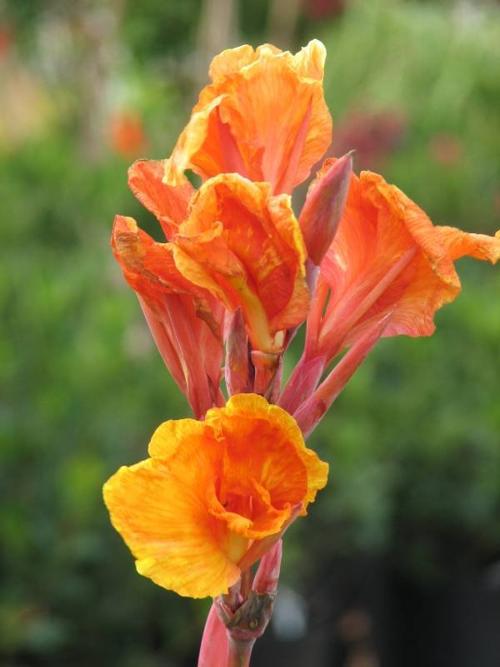
Label: canna lily